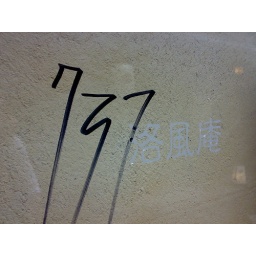
I found &amp;quot;737&amp;quot; on a window in Ponto-cho street in Kyoto.I took the photo with my Nokia N73.